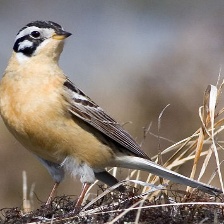
Species: SMITHS LONGSPUR
Scientific name: CALCARIUS PICTUS